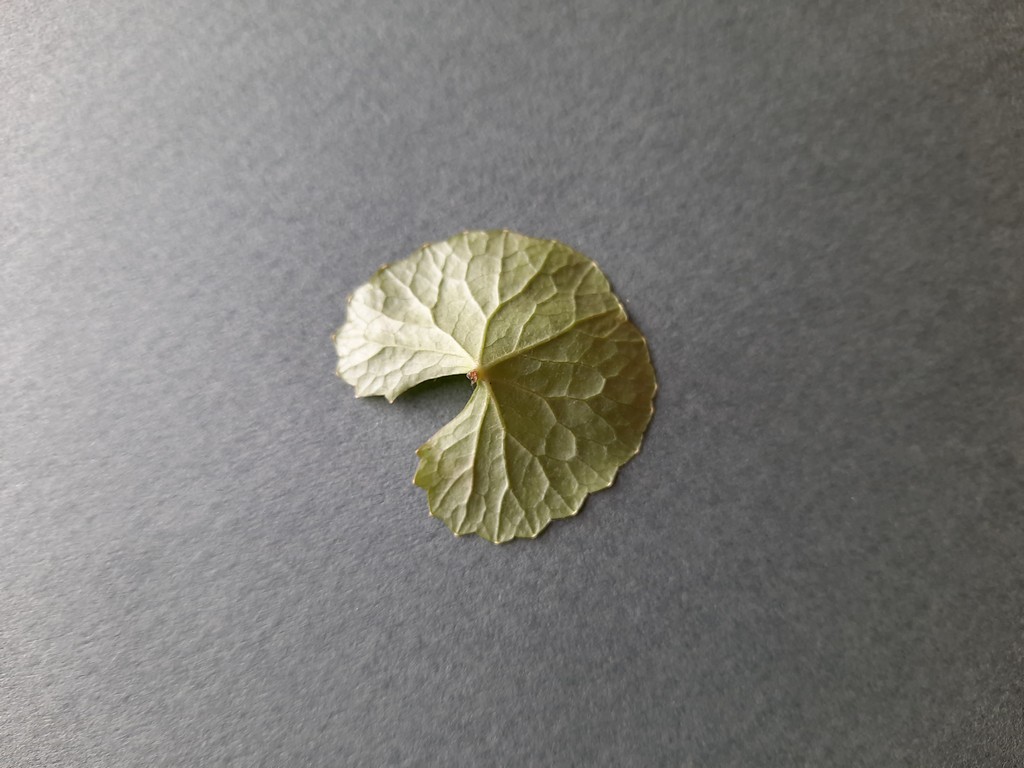
Label: Healthy